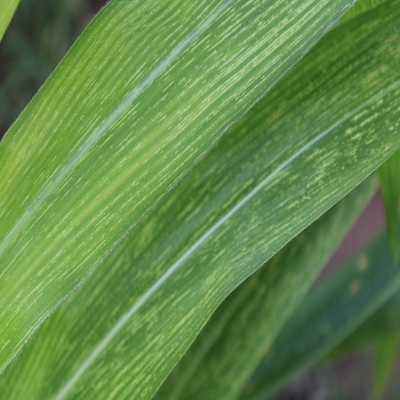
Crop: Maize
Condition: streak virus